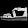
Label: Sandal